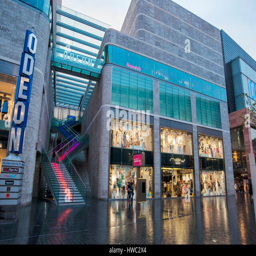
shops in city centre next to a staircase illuminated by colour changing lights